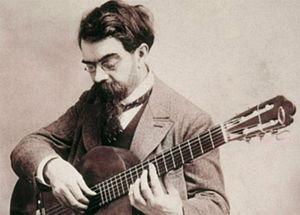
Francisco Tárrega est un guitariste et un compositeur espagnol. Il a été l'un des guitaristes les plus influents dans le monde et il est considéré comme le père de la guitare classique moderne.